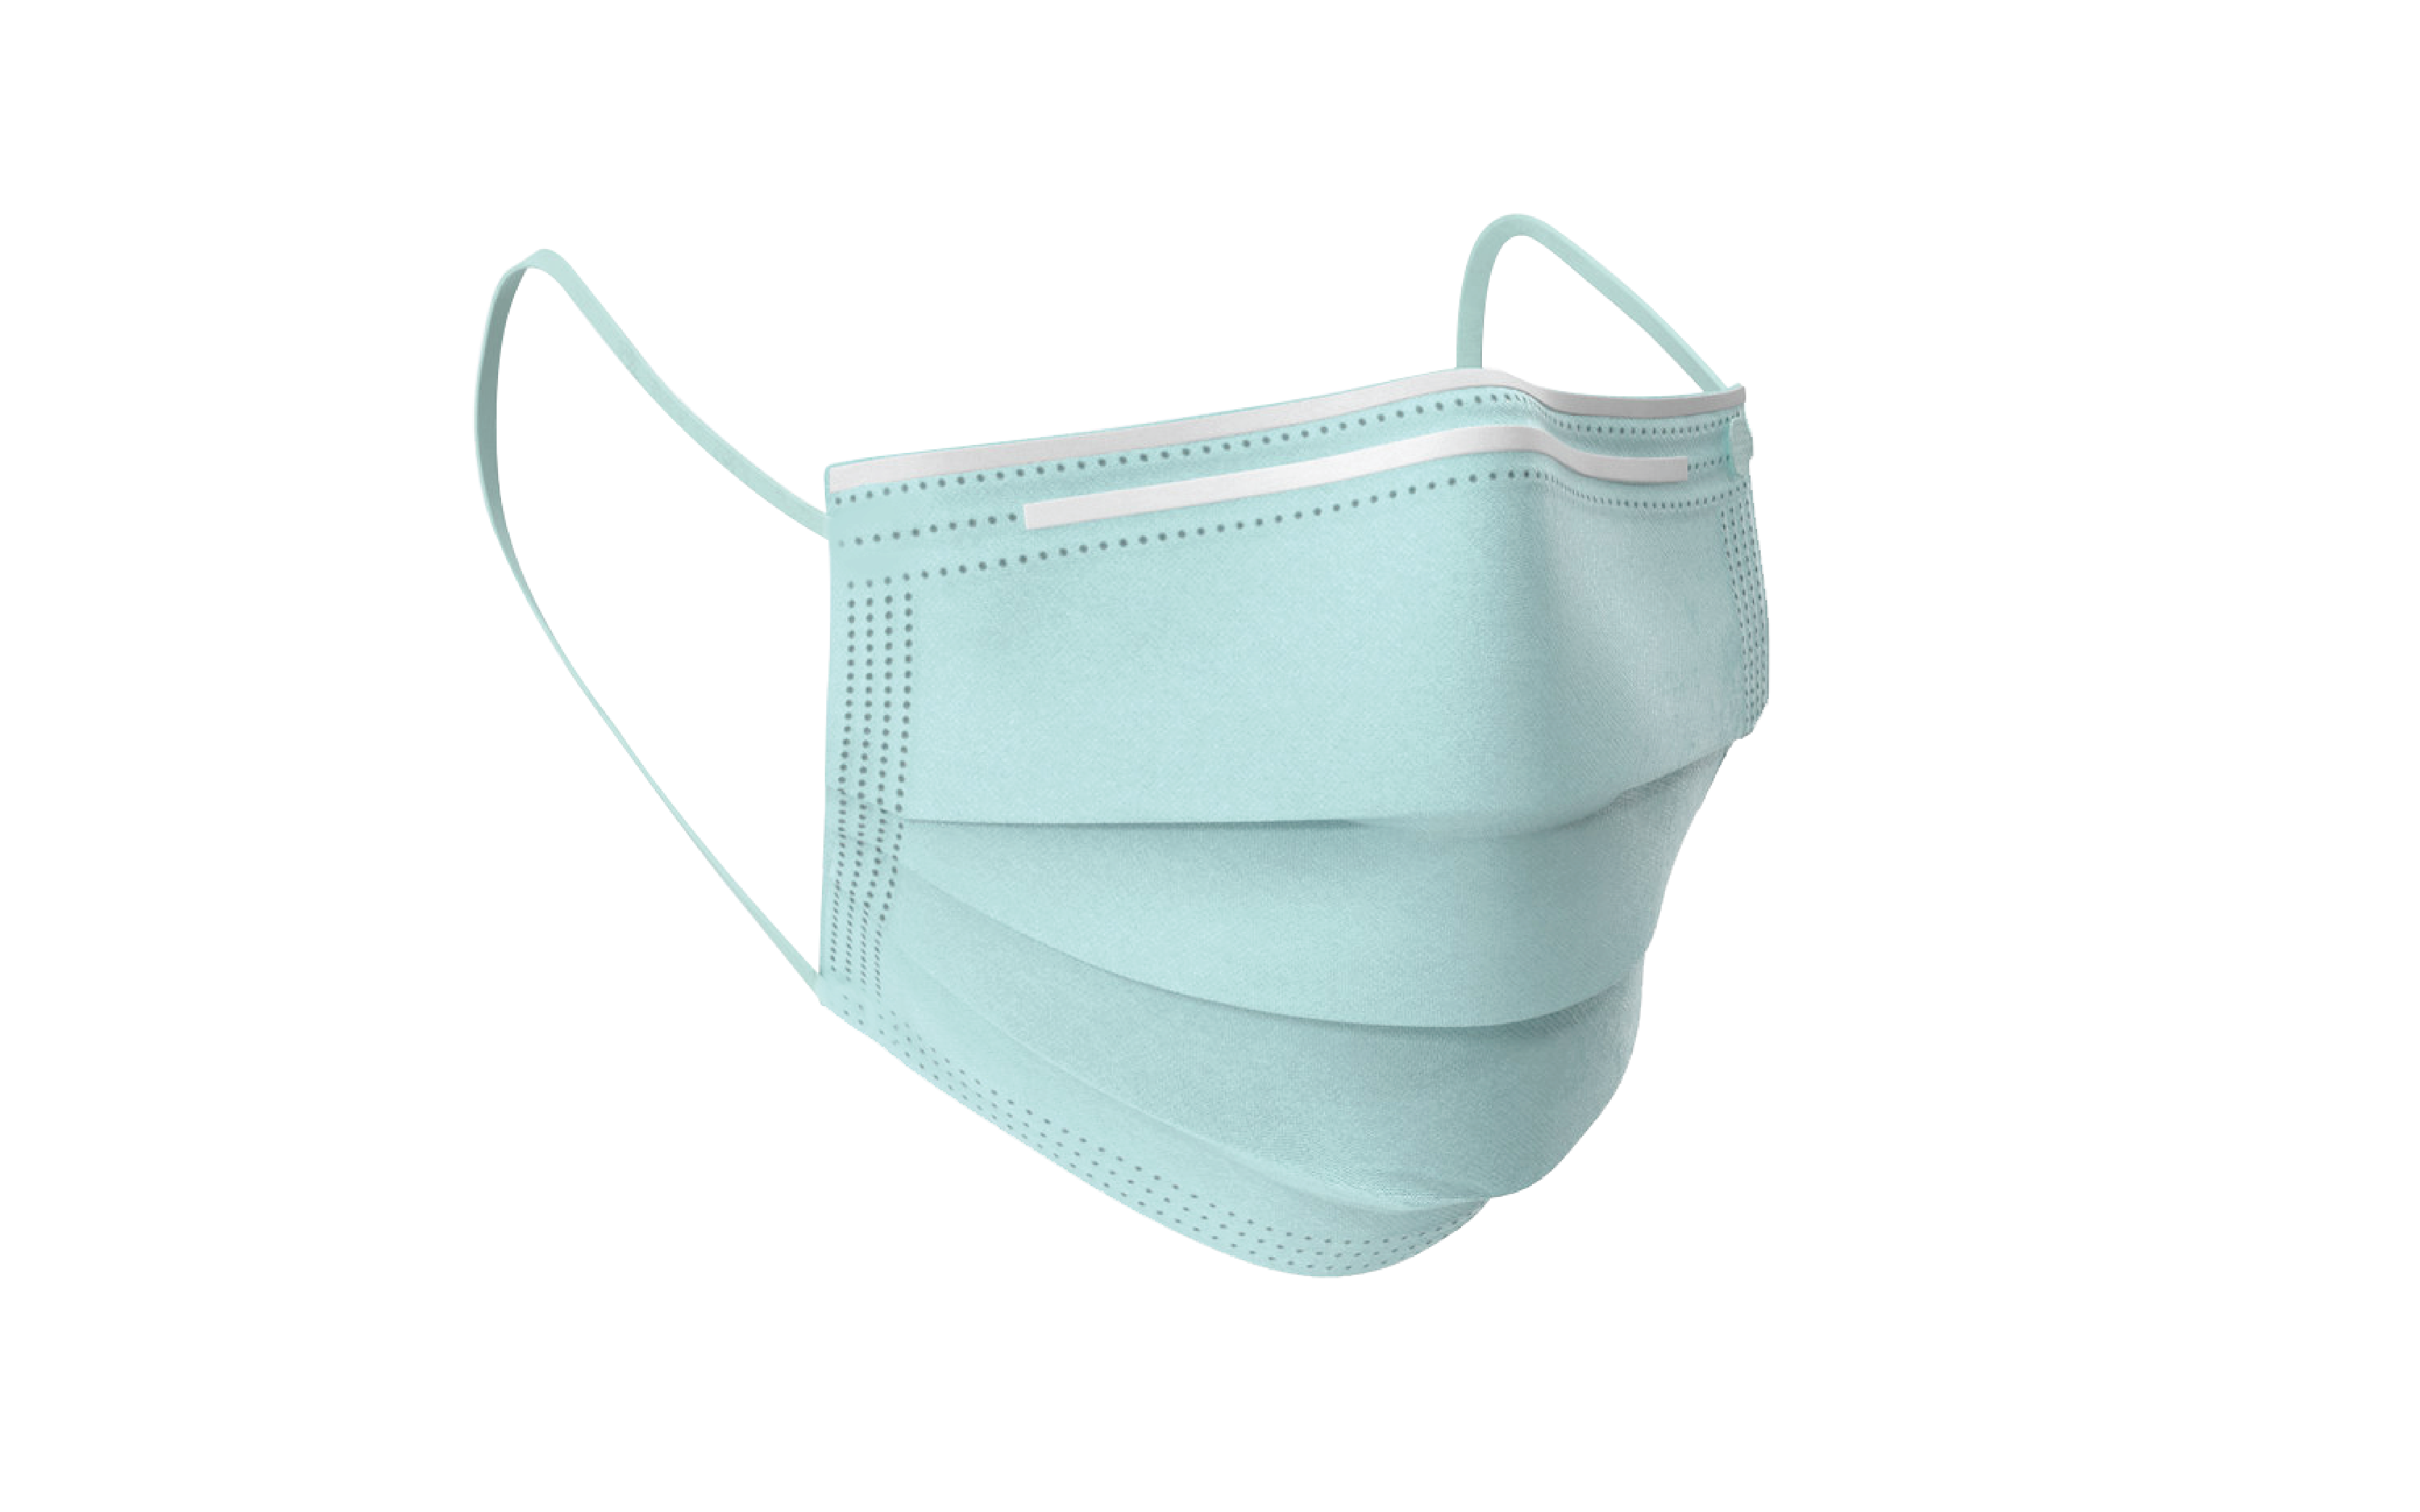
Label: trash